Carl's Date

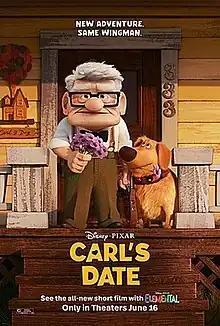
Film poster

Carl's Date (also known as Dug Days: Carl's Date) is a 2023 American animated short film produced by Pixar Animation Studios, written and directed by Bob Peterson and produced by Kim Collins. It is the sixth and final entry in the "Dug Days" series and the final installment of the "Up" franchise, and stars the voices of Ed Asner (in his final return role before his death in 2021) and Peterson. The short film follows Carl Fredricksen (Asner), who reluctantly goes on his first date since his late wife Ellie's death, but has no idea how dating works. Originally scheduled to premiere on Disney+, "Carl's Date" instead premiered in theaters on June 16, 2023, along with Pixar's "Elemental".